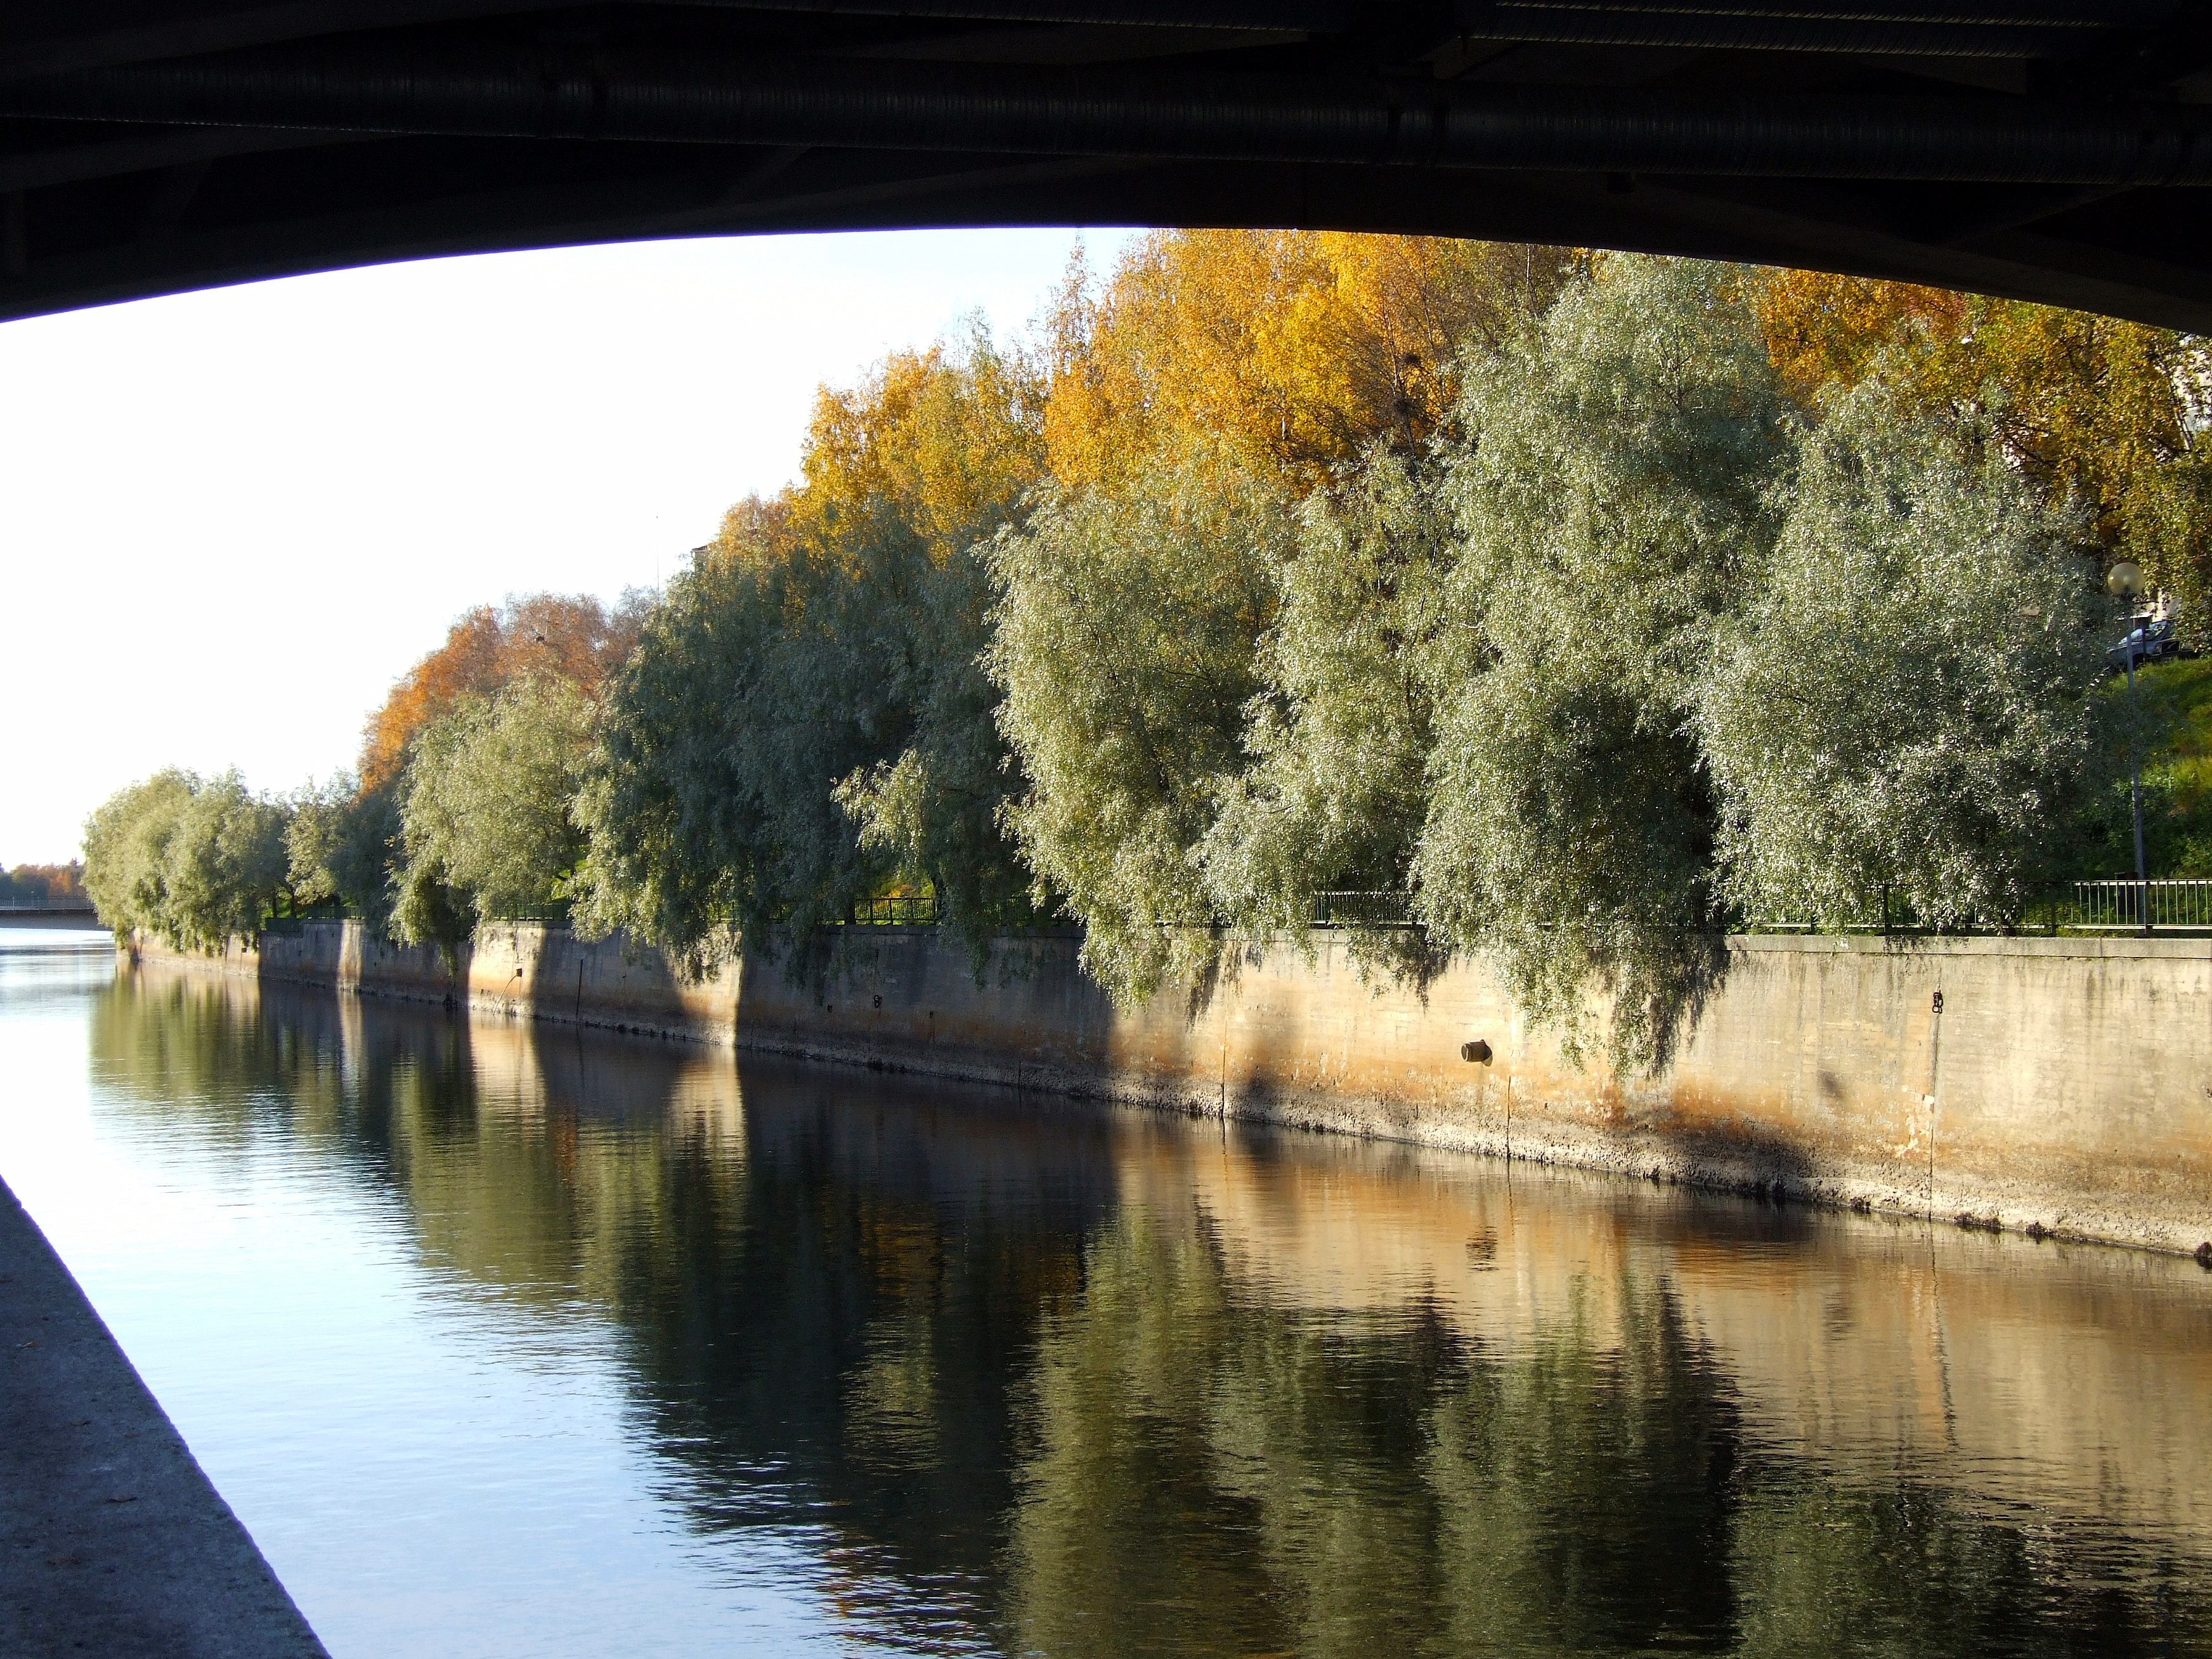
tree, water, nature, forest, plant, bridge, morning, leaf, fall, flower, wall, river, canal, arch, evening, reflection, autumn, season, waterway, trees, woods, outside, reflections, finland, woody plant